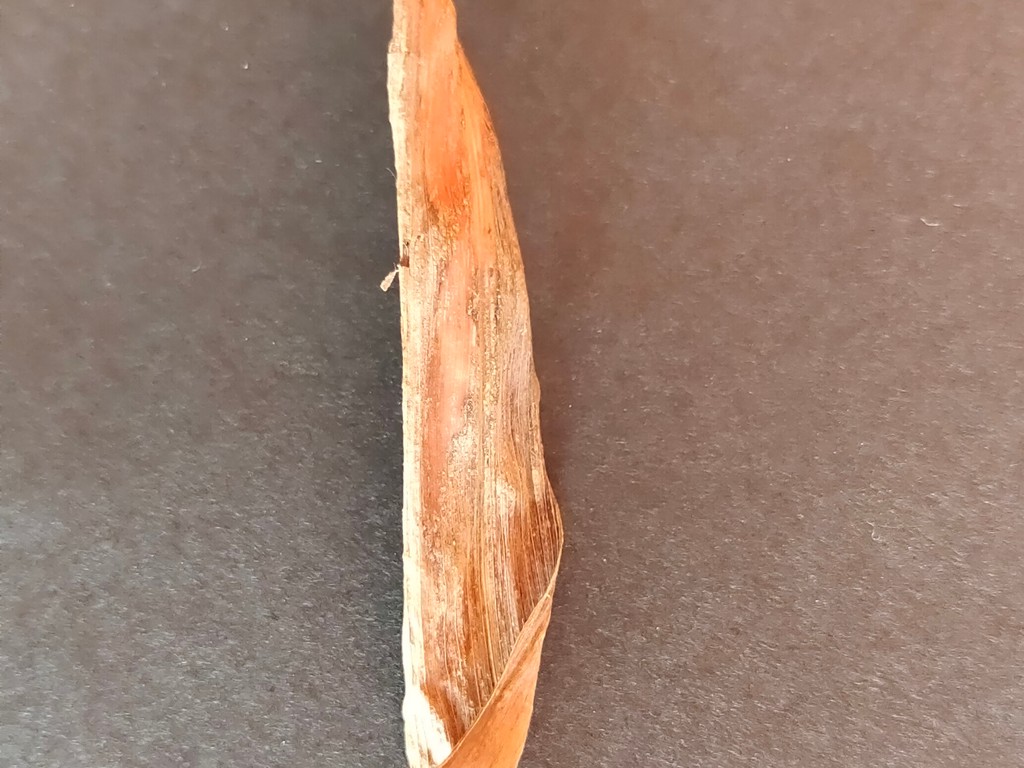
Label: Dried